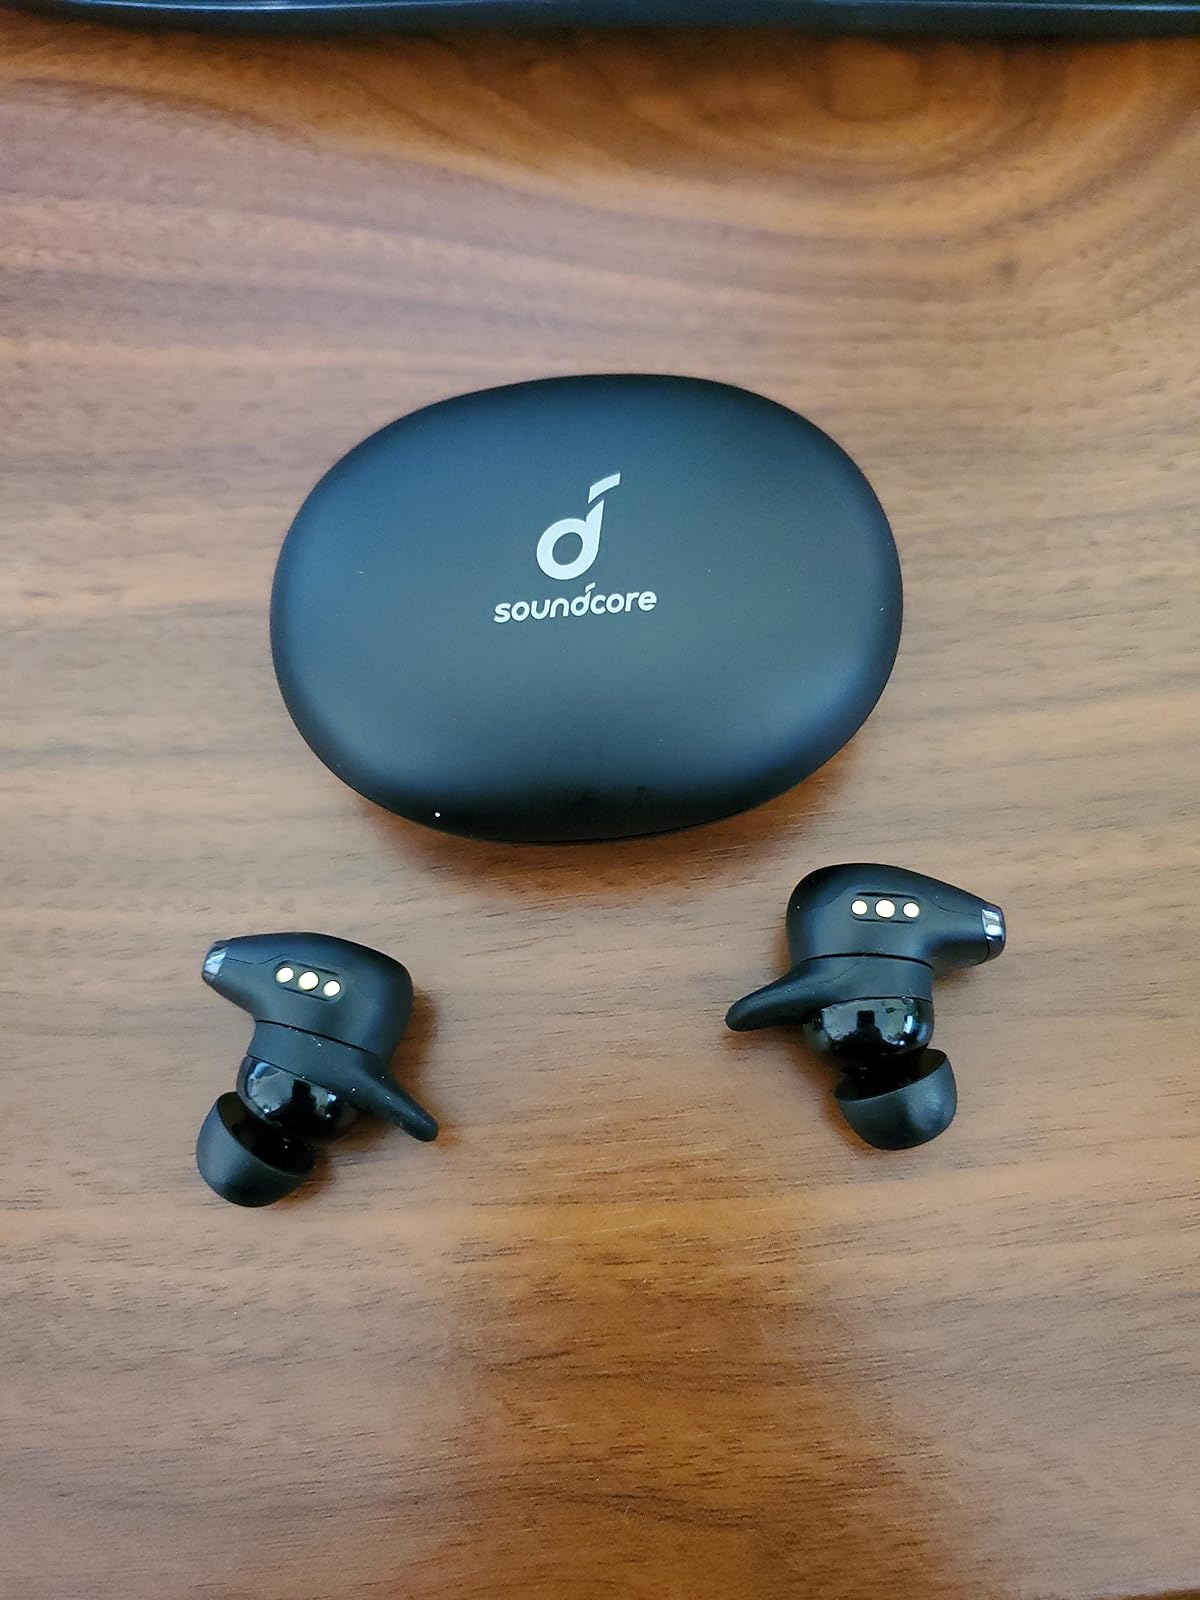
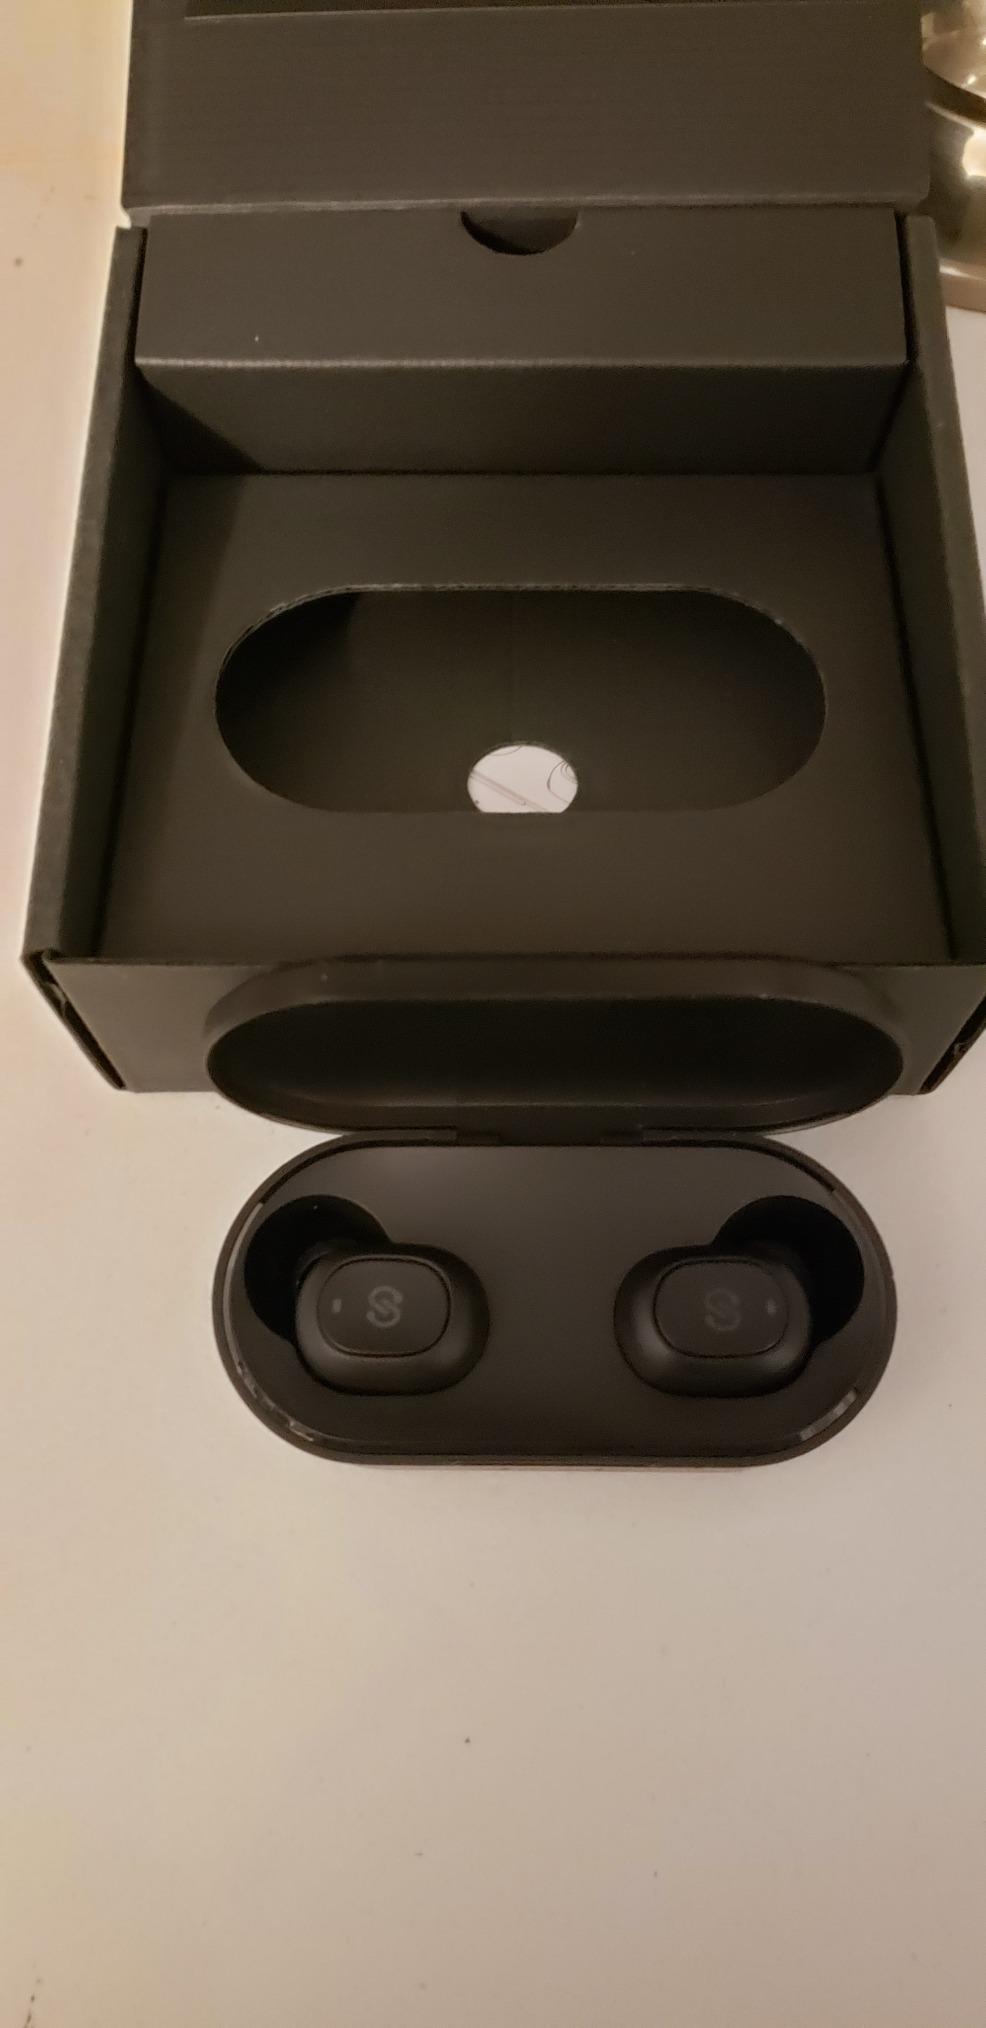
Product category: earbuds
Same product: no